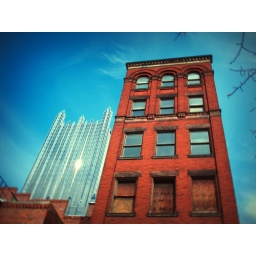
The gleaming glass of PPG and one of its less impressive neighbor buildings in Downtown Pittsburgh, PA.